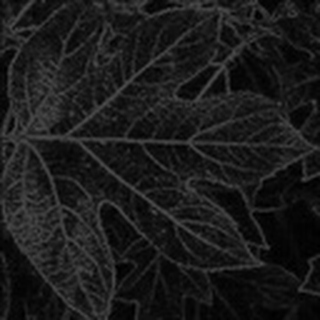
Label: healthy_cotton